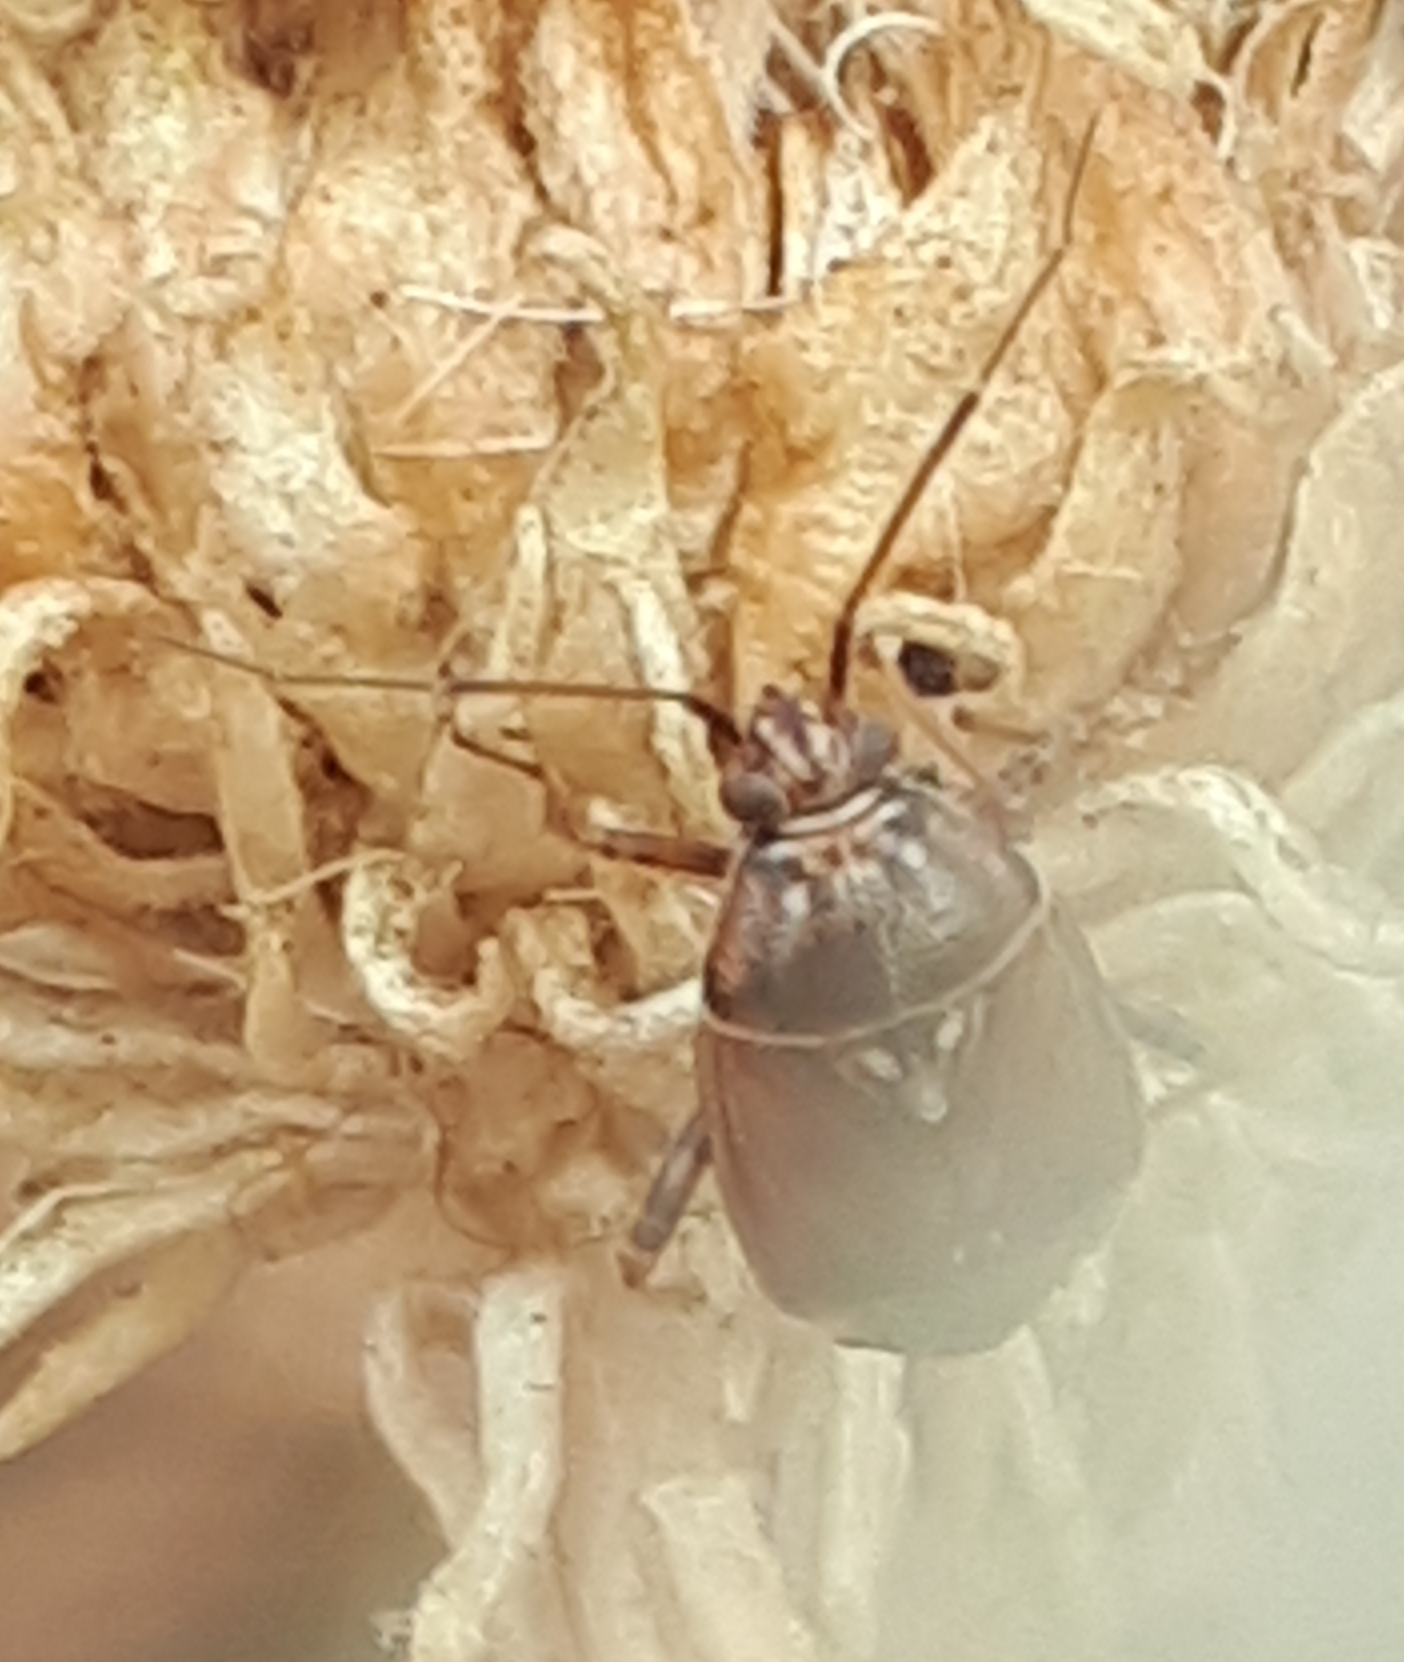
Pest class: lygus_bug